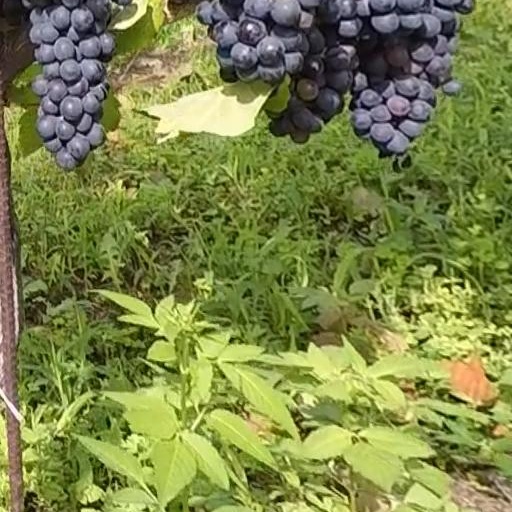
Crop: grape